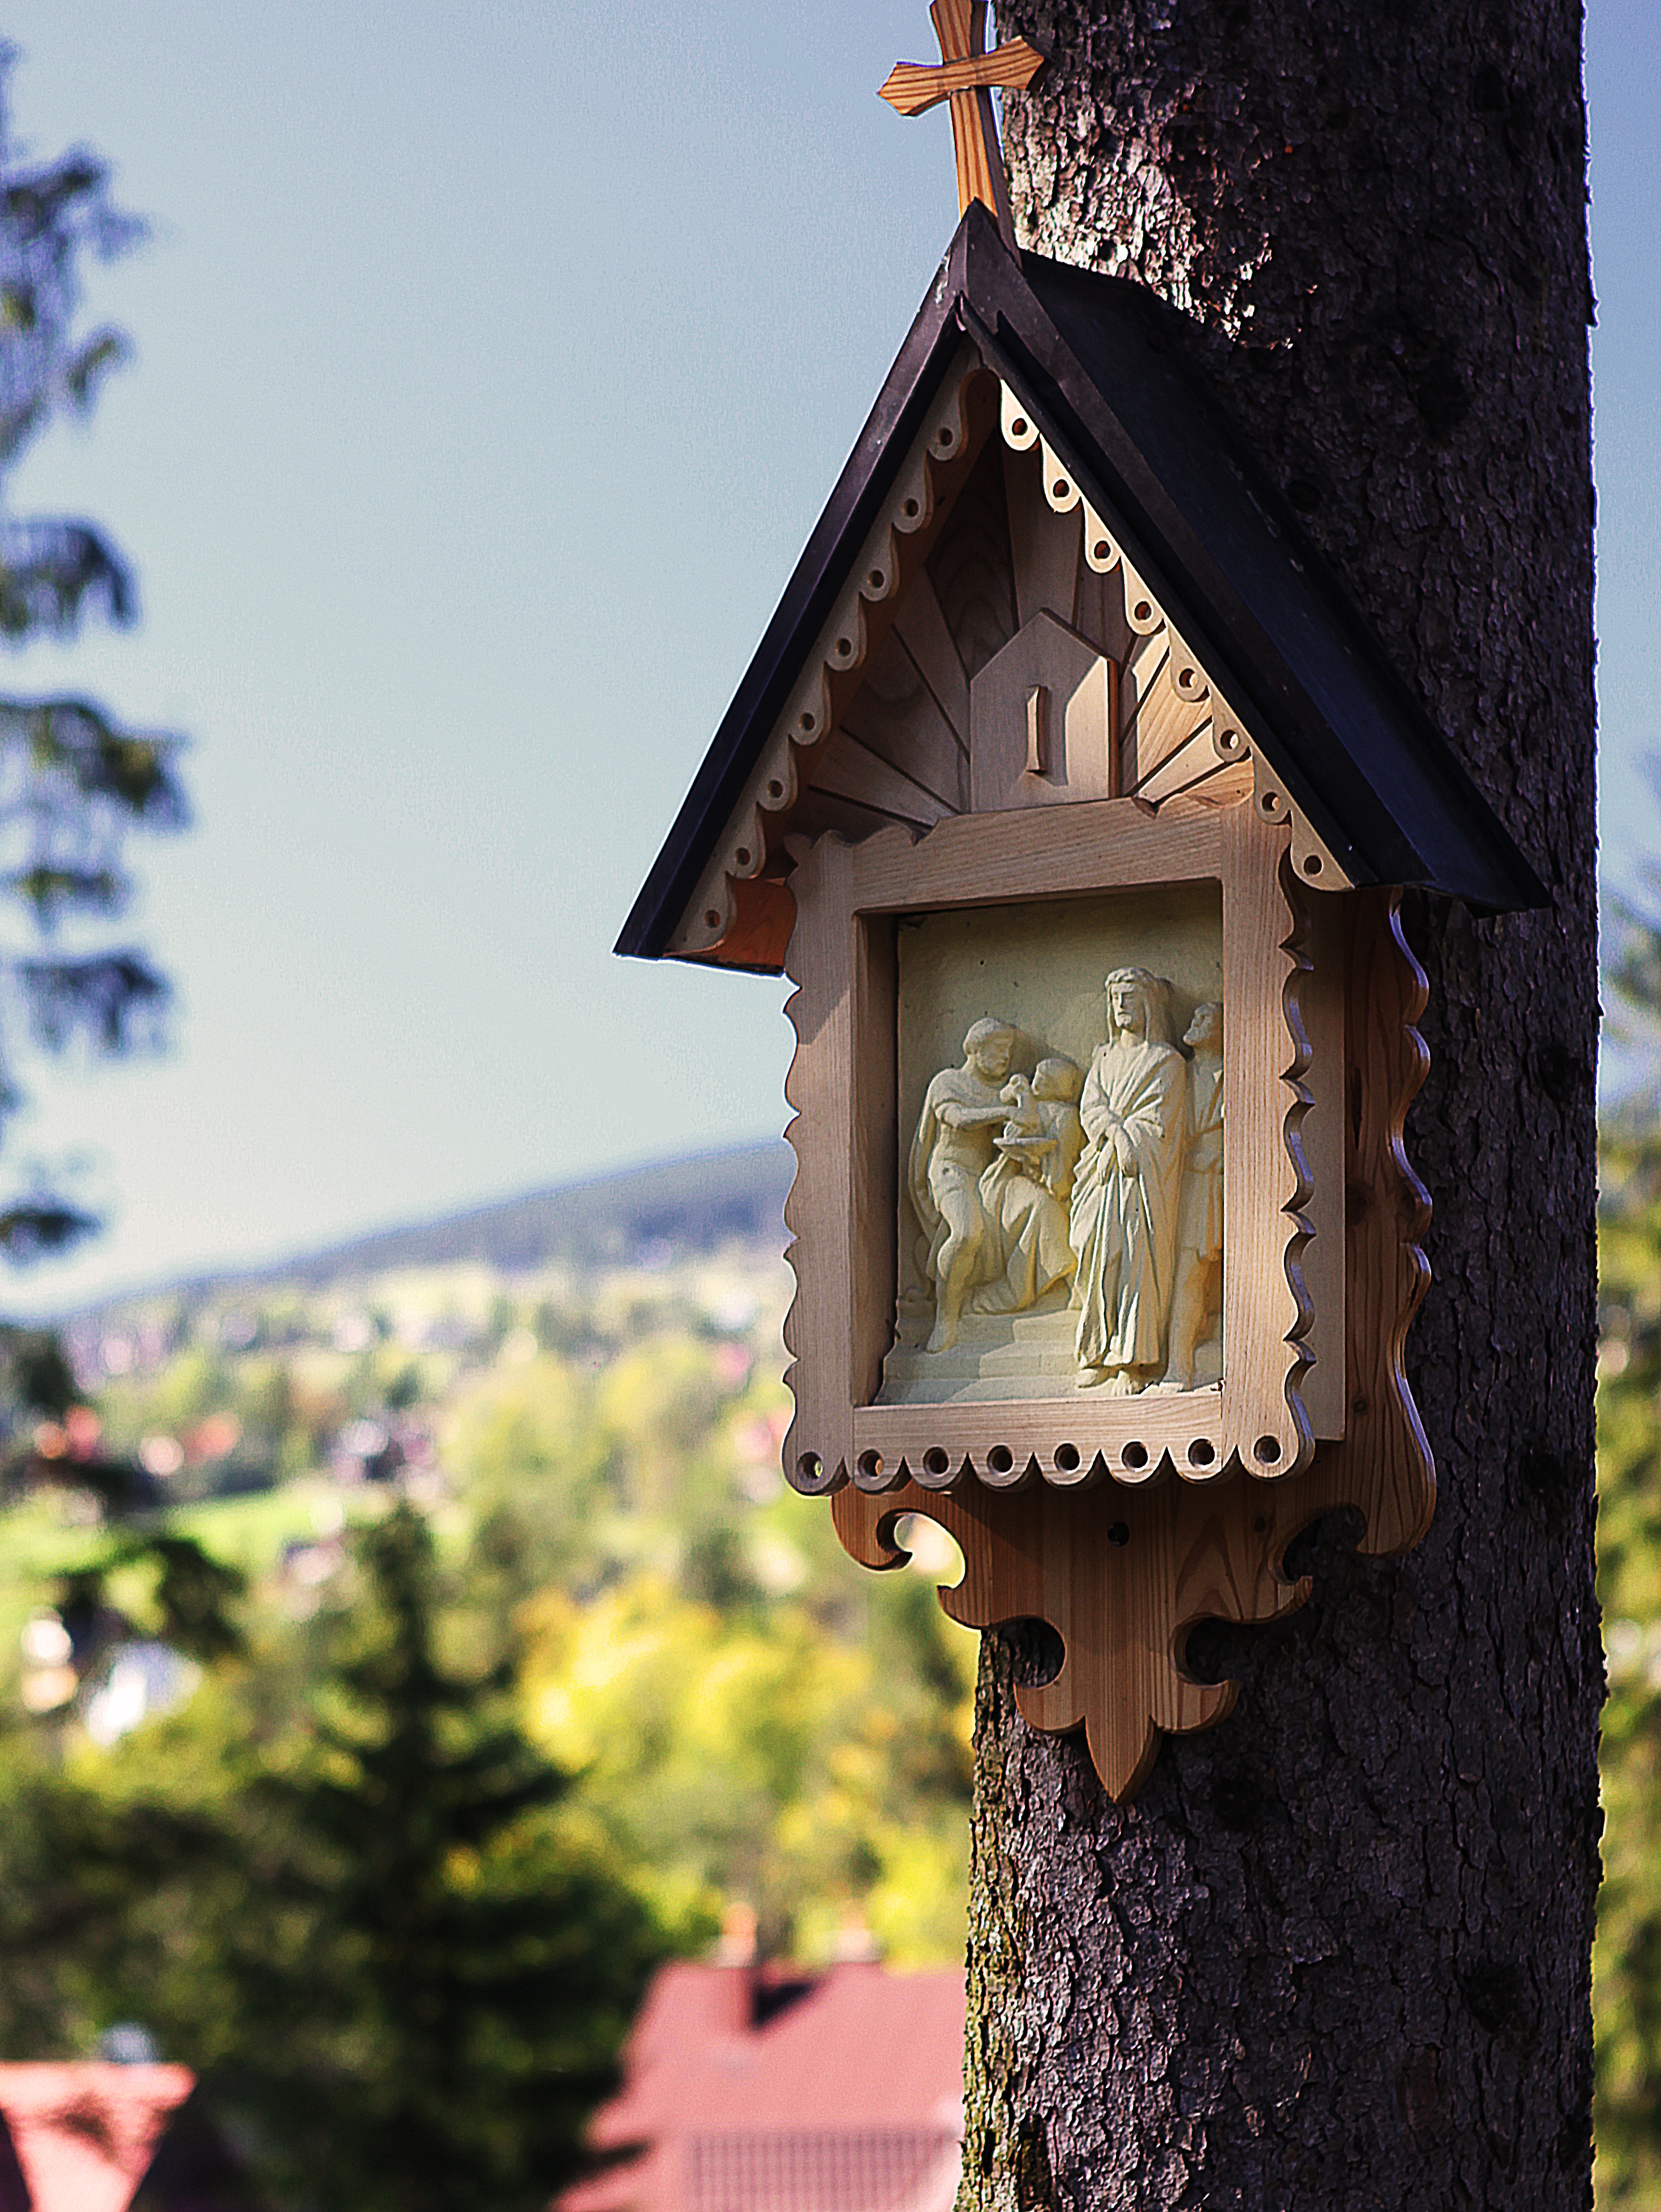
architecture, chapel, cross, lighting, tribute, meditation, message, shrine, honor, sacred, relief, symbols, buried, stations of the cross, the sanctuary, station and, rze bione, pallottine church